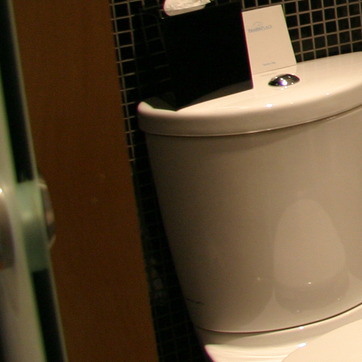
Material: ceramic